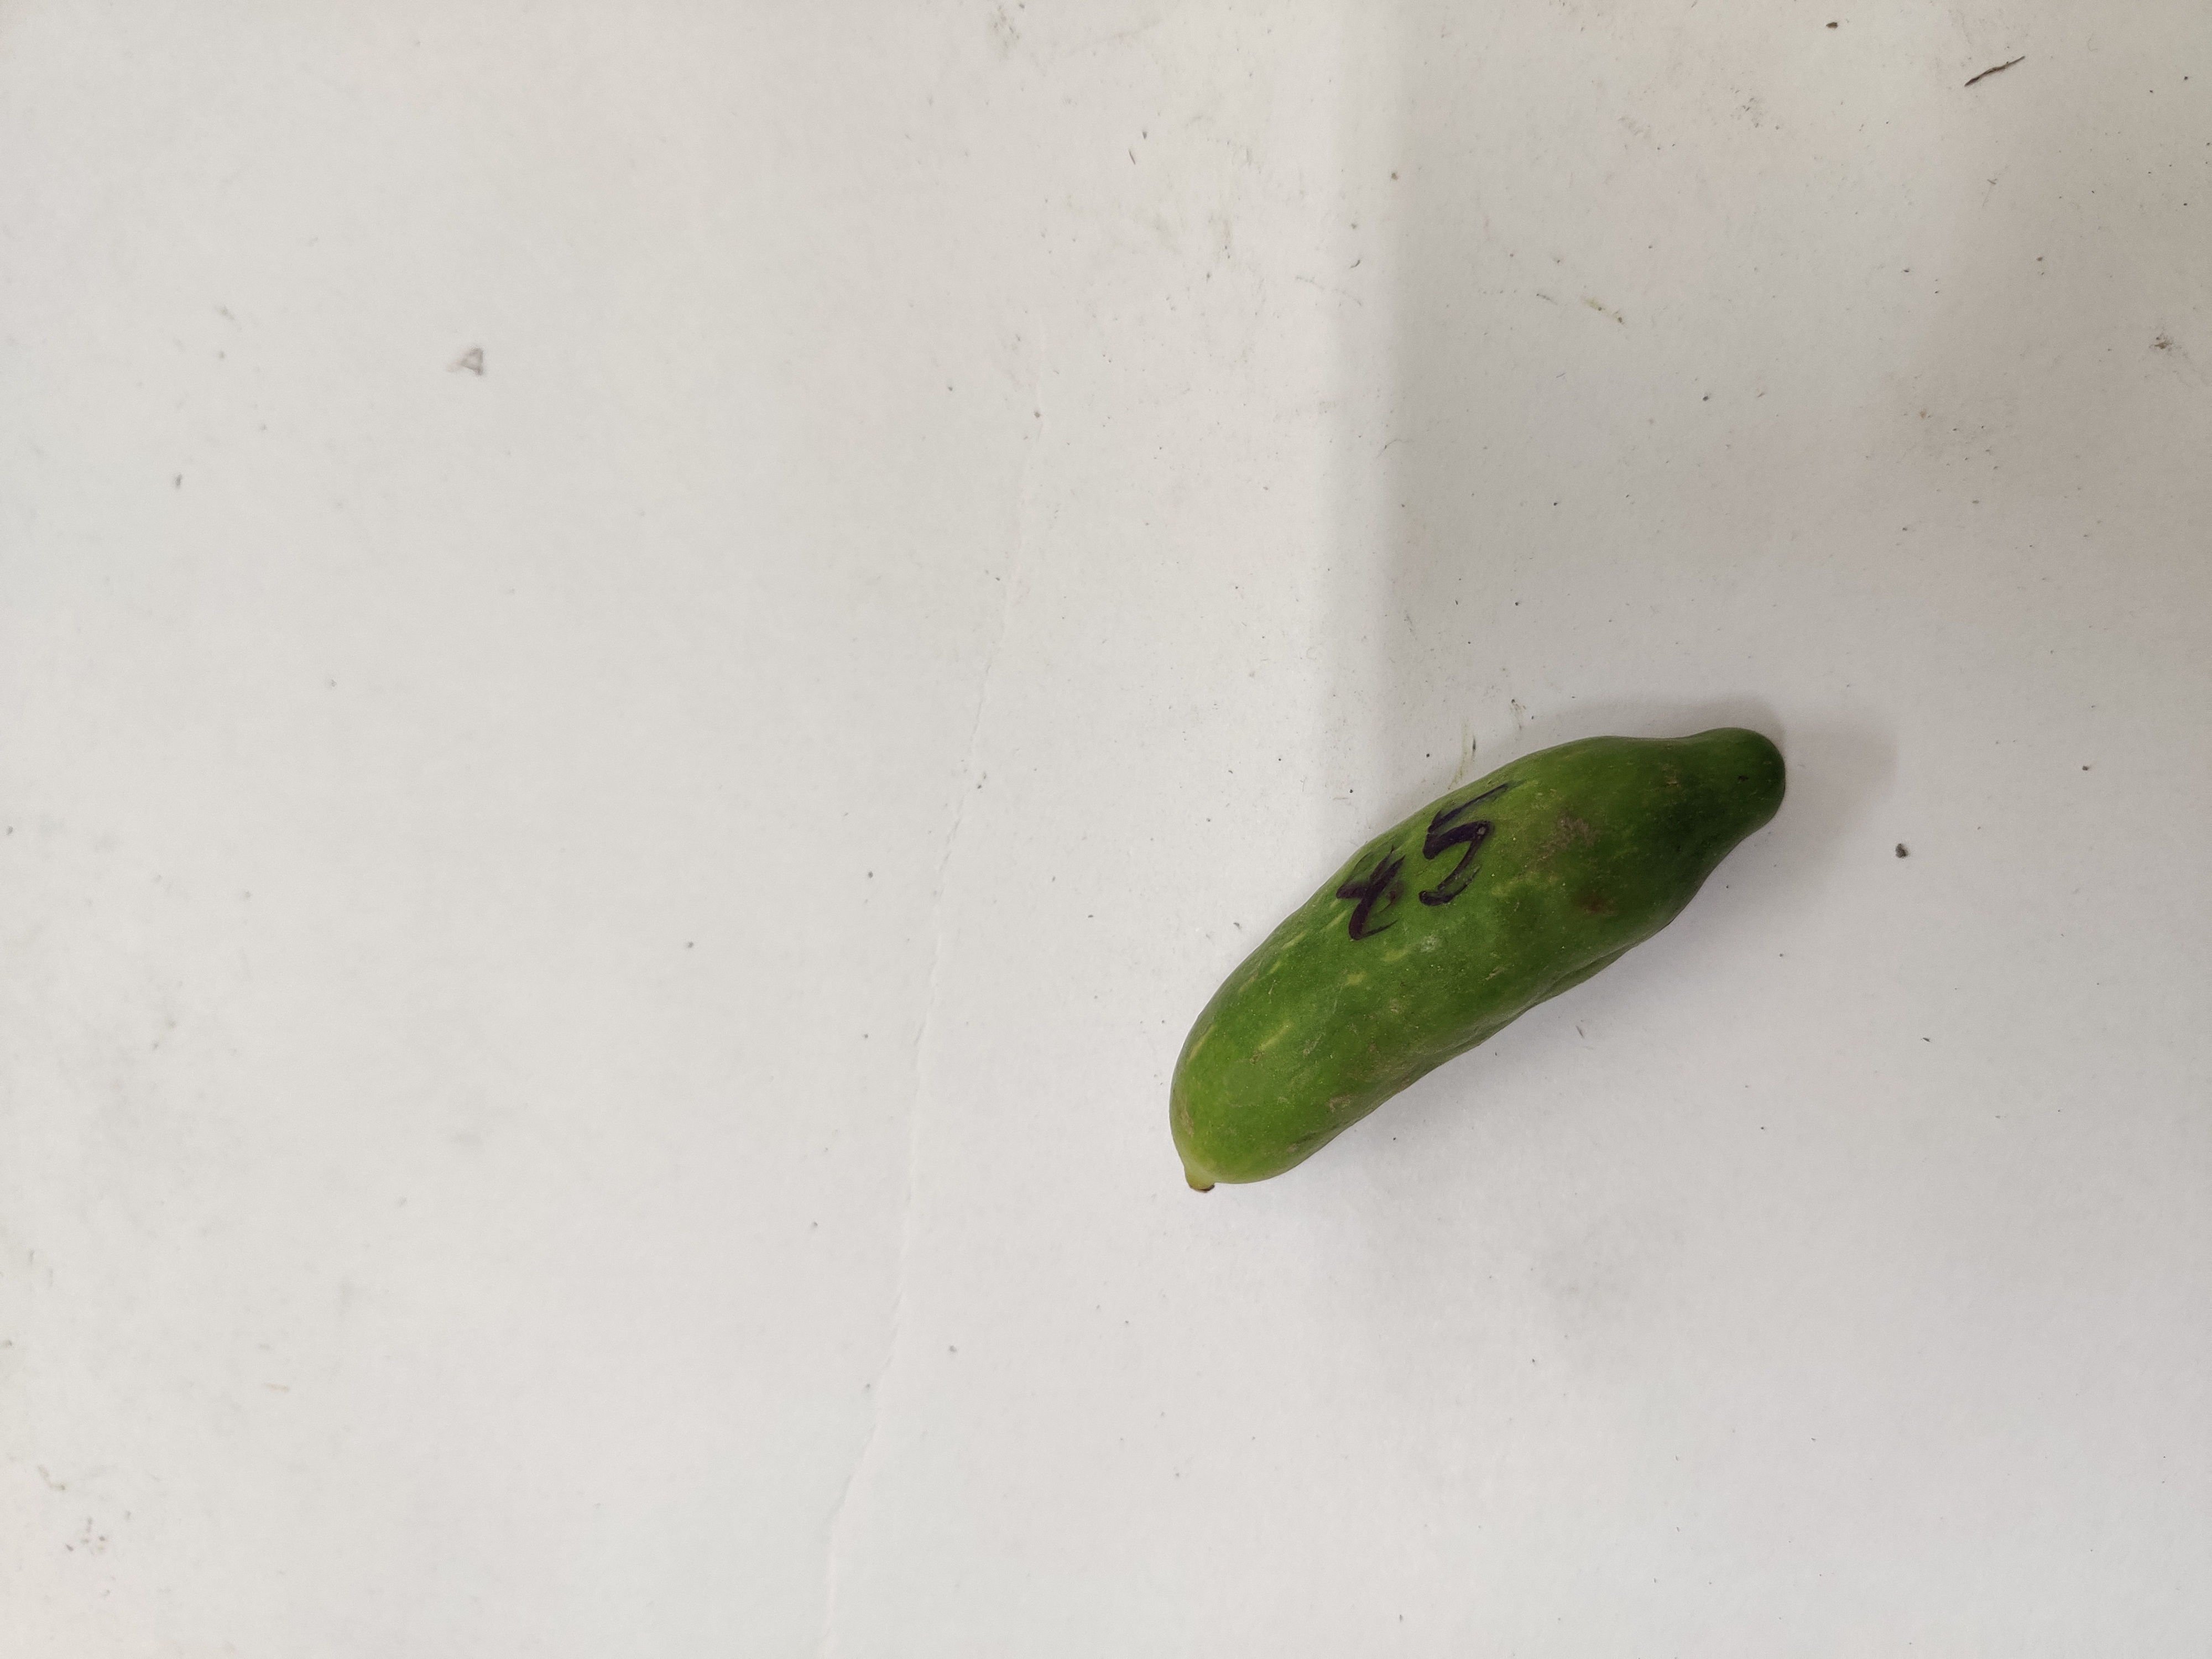
Crop: Ivy Gourd
Condition: Damaged